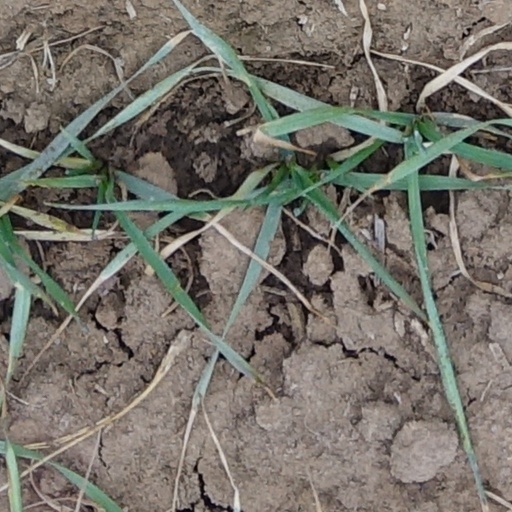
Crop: wheat